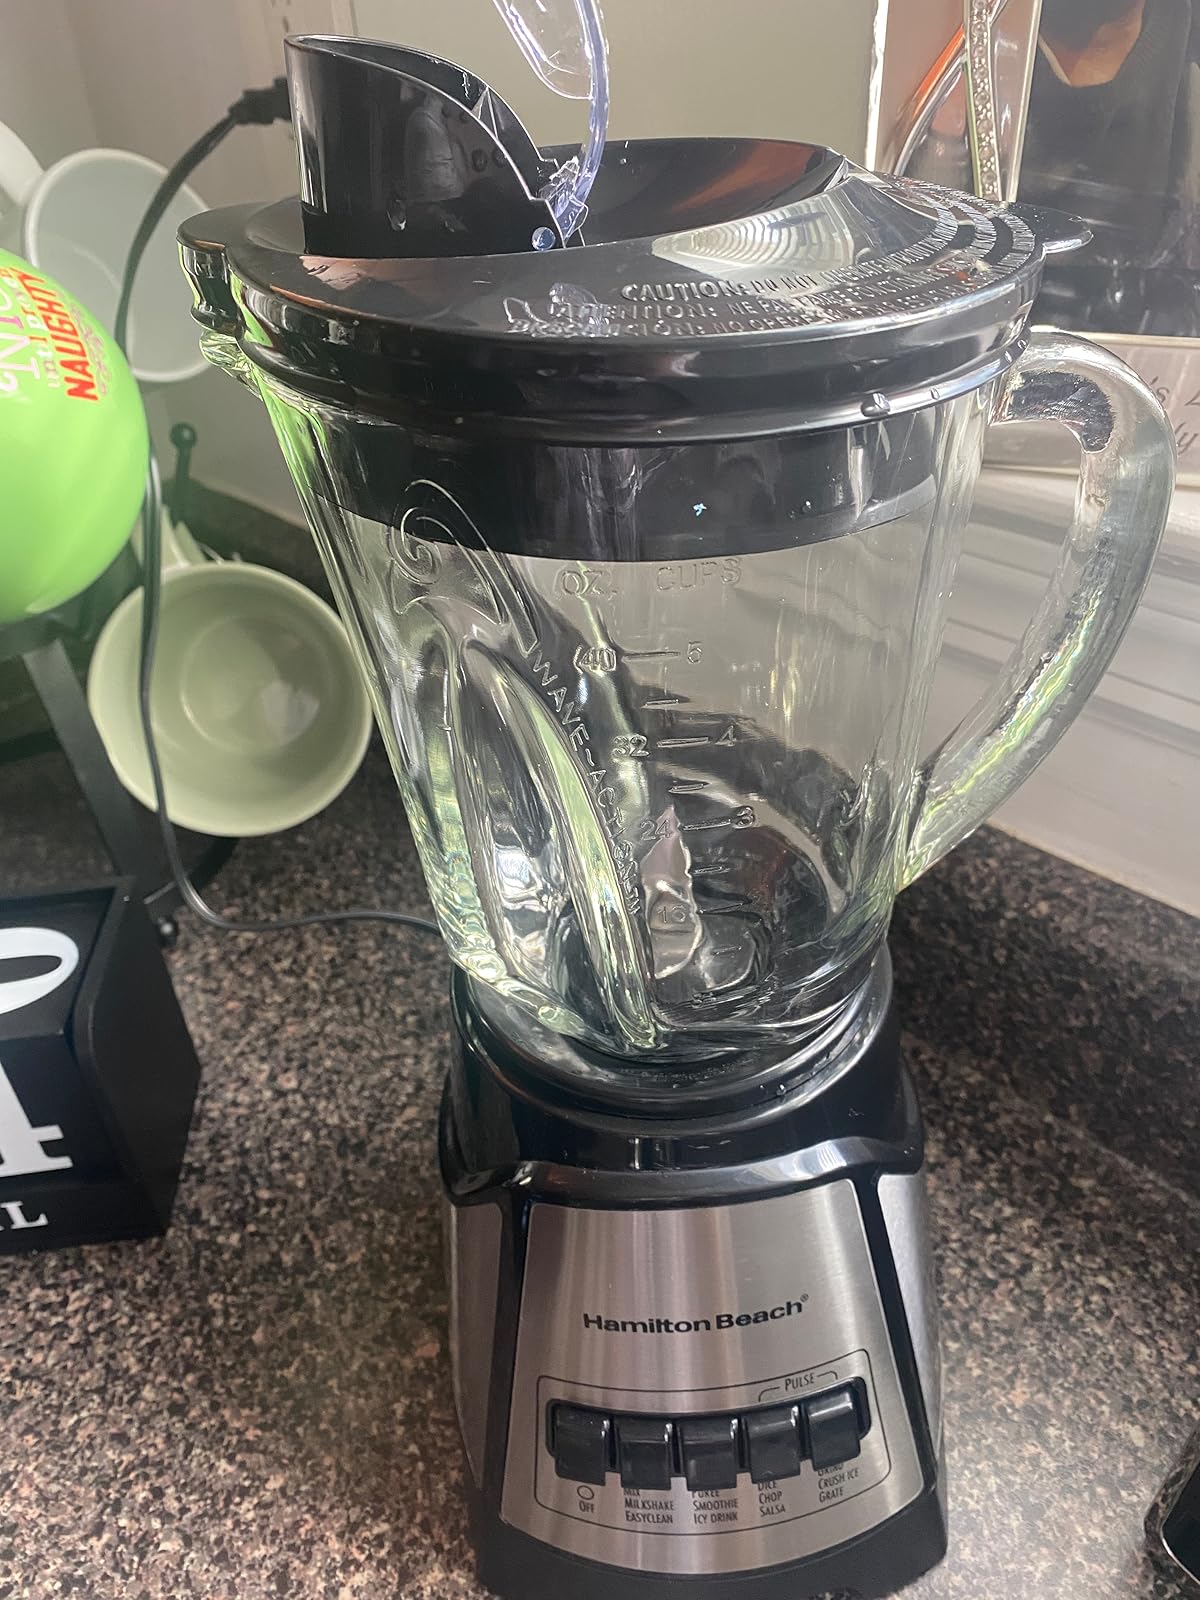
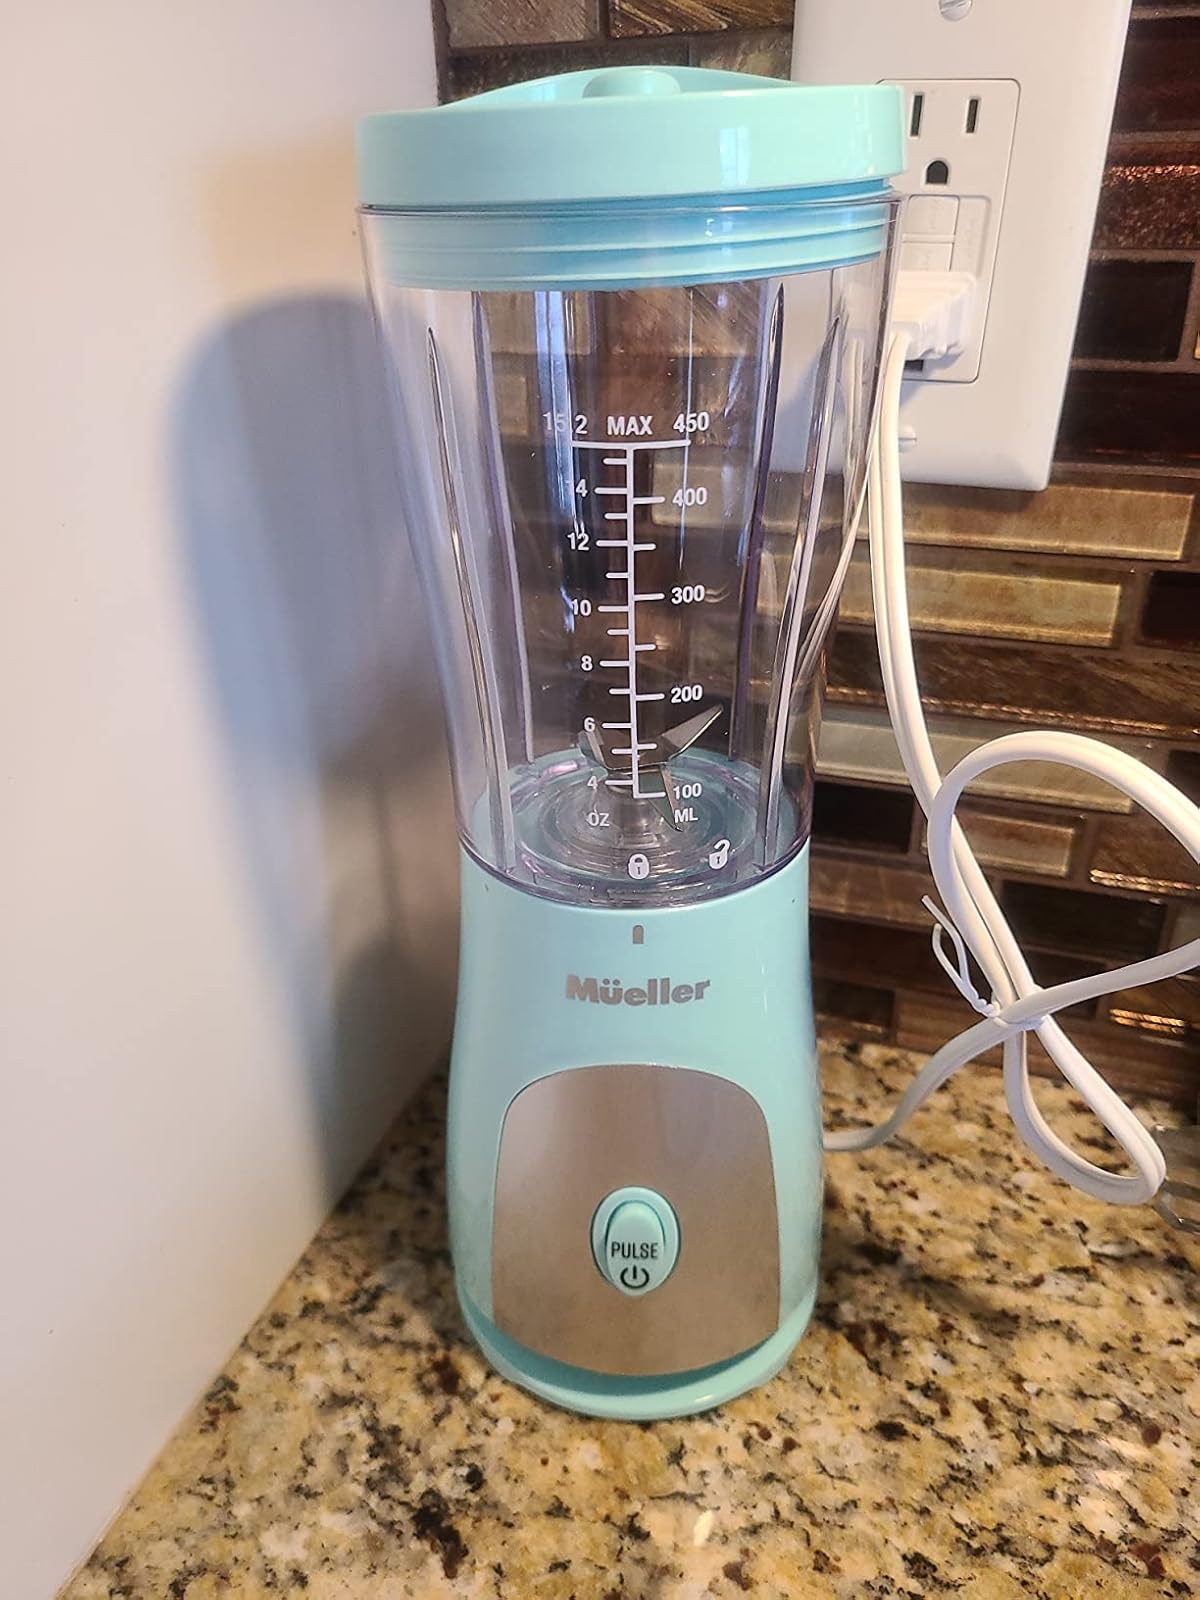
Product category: items_blender
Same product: no